Cutaneous horn

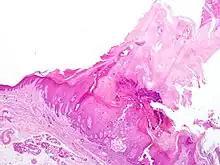
Actinic keratosis, pre-cancerous area of thick, scaly, or crusty skin (below) with cutaneous horn tissue (above)

Cutaneous horns, also known by the Latin name cornu cutaneum, are unusual keratinous skin tumors with the appearance of horns, or sometimes of wood or coral. Formally, this is a clinical diagnosis for a "conical projection above the surface of the skin." They are usually small and localized but can, in very rare cases, be much larger. Although often benign, they can also be malignant or premalignant.